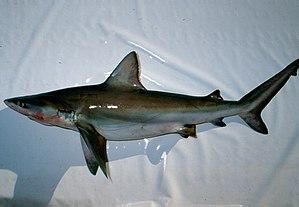
Le Requin babosse est une espèce de requins de la famille des Carcharhinidae. On le trouve dans les eaux tropicales et subtropicales du monde entier, au niveau du plateau continental. C'est un animal migrateur qui vit à bonne profondeur, entre 90 et 430 m, même s'il remonte souvent plus près de la surface durant la nuit. Le Requin babosse est de couleur unie, et mesure entre 2,7 et 2,8 m de longueur. Il a un museau long et large avec des rabats de peau proéminents au niveau des narines, et de grandes dents triangulaires sur la mâchoire supérieure. Ses nageoires pectorales sont longues et presque droites, et il y a une crête sur son dos entre les deux nageoires dorsales.